National Junior Suffrage Corps

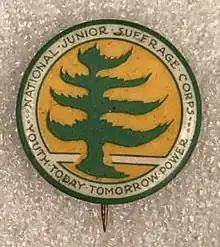
Pin of the National Junior Suffrage Corps, designed by Elmer Livingston McRae.

The National Junior Suffrage Corps were a women's suffrage organization for young people ages seventeen and under. The group was formed by Connecticut suffragist, Caroline Ruutz-Rees, and the logos and designs were created by artist, Elmer MacRae.